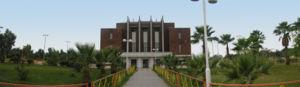
Abadan est une ville de la province du Khuzistan en Iran, dans une île de l'Arvand rud. La population de la ville d'après le recensement de 2006 était de 217 987 habitants.